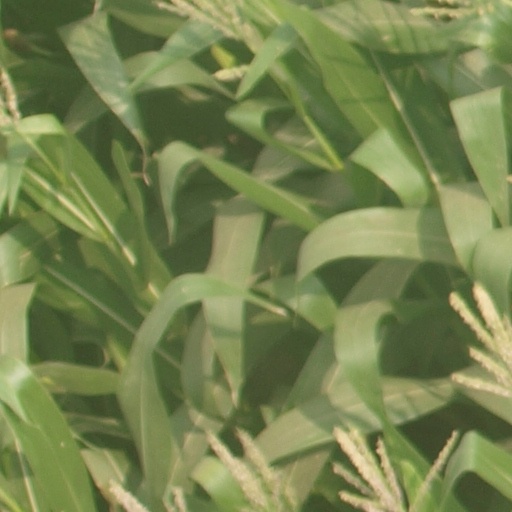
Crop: maize; corn